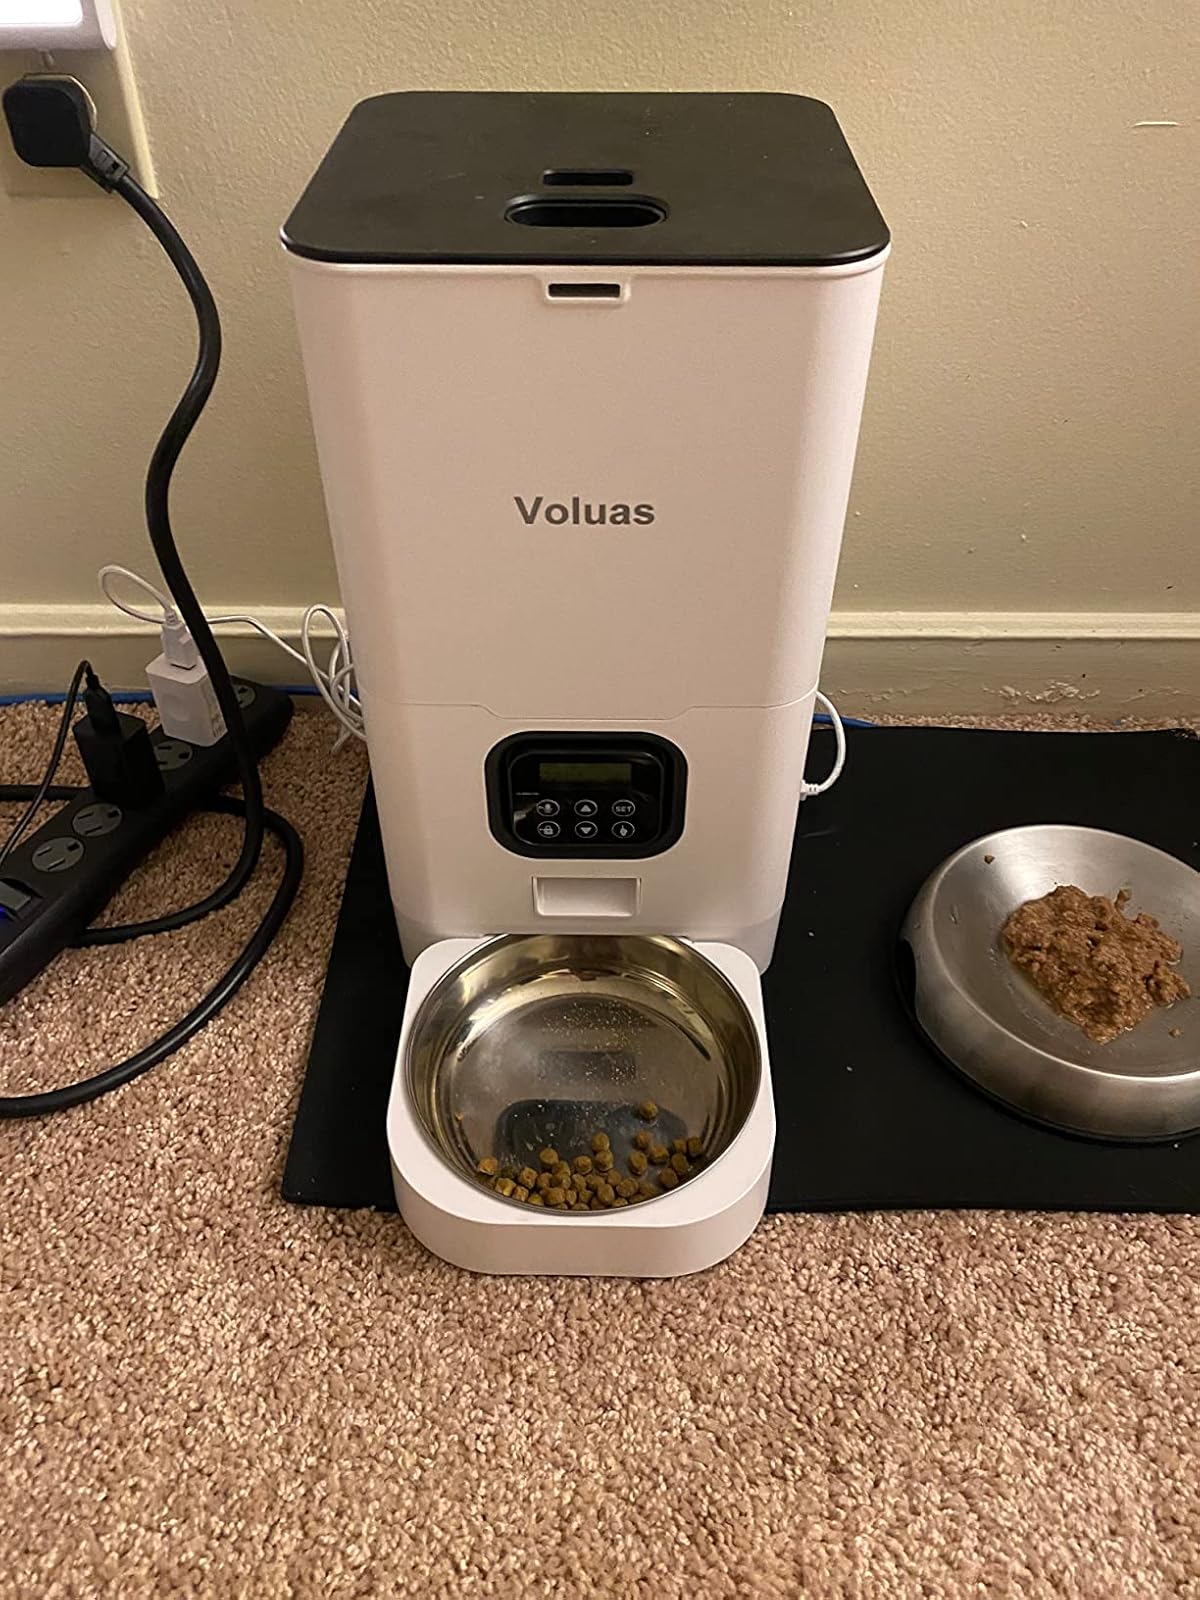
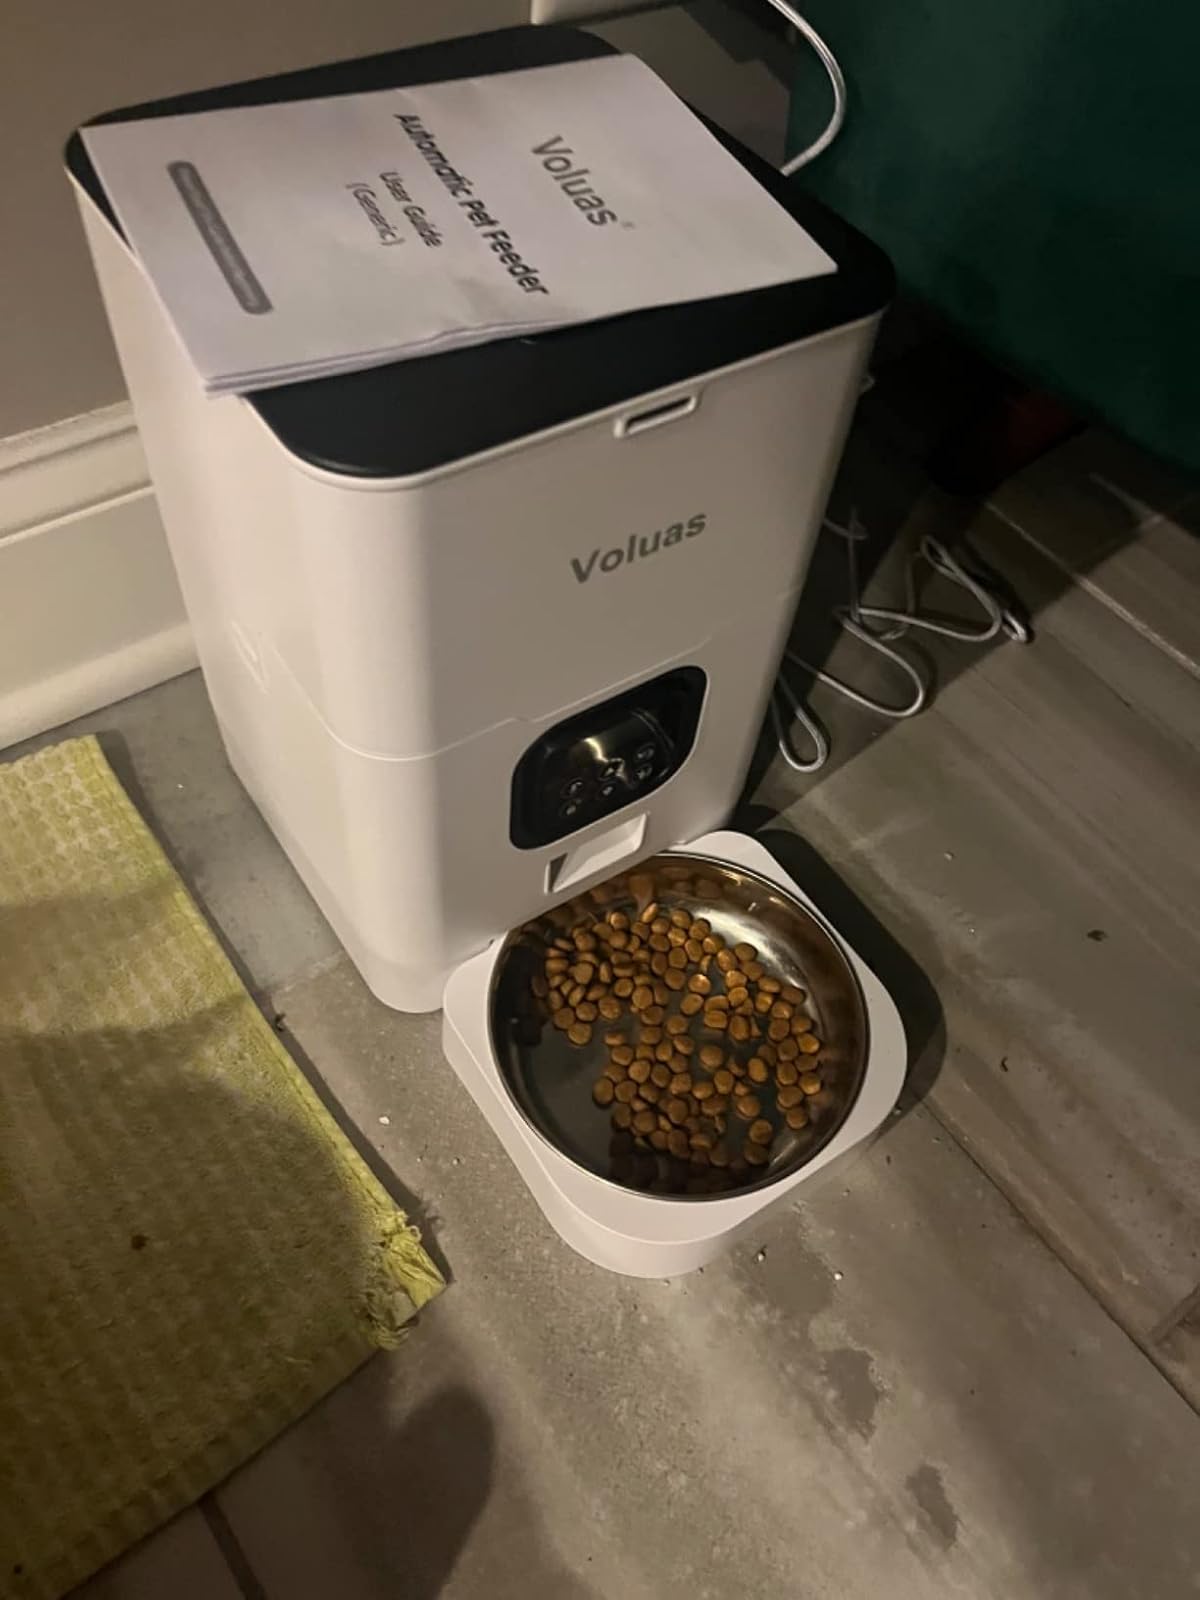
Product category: items_feeder
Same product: yes